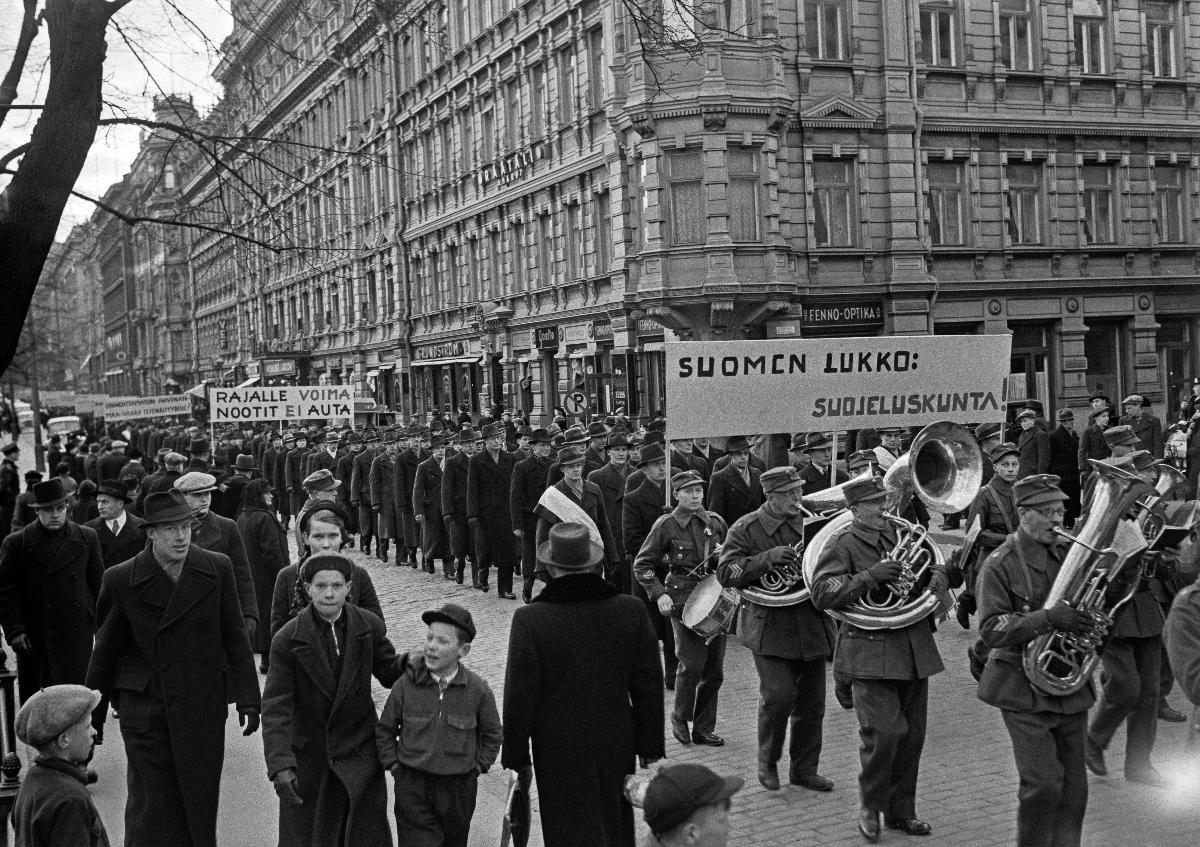
Suomenkieliset ylioppilaat marssivat Ahvenanmaan linnoittamisen puolesta
Finskspråkiga studenter marscherar för Ålands befästande; The Finnish speaking students march for fortification of Åland island
sisällön kuvaus: Suomenkieliset ylioppilaat marssivat Ahvenanmaan linnoittamisen puolesta Helsingissä 2.4.1938. content description: Finnish speaking students march for the fortification of Åland Island in Helsinki 2.4.1938. innehållsbeskrivning: Finskspråkiga studenter marscherar för Ålands befästande i Helsingfors 2.4.1938.
Kuvaaja: Sundström, Hugo, kuvaaja
Vuosi: 1938
Paikka: Suomi, Uusimaa, Helsinki
Aiheet: HBL; ylioppilaat; opiskelijat; mielenosoitukset; general upper secondary school graduates; students; demonstrations (activism); demonstrations; studenter; studerande; demonstrationer (meningsyttringar); demonstrationer